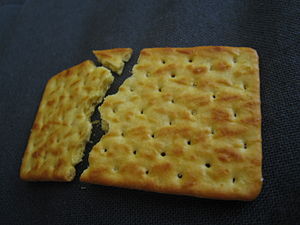
Kiks
En knækket kiks
En kiks er et lille, tørt og sprødt stykke bagværk af groft eller fint mel. Kiks kan spises uden pålæg – eller med ost, smør og en delikatesse som